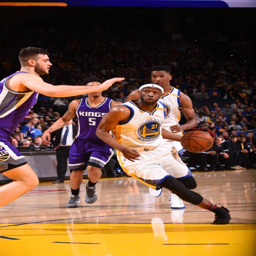
# handles the ball against sports team .